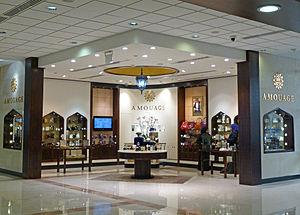
Aéroport international de Mascate (Oman). Boutique Amouage.
Amouage est une parfumerie de luxe fondée en 1983 au Sultanat d'Oman. Amouage est aussi le nom du premier et prestigieux parfum créé par cette société l'année suivante.